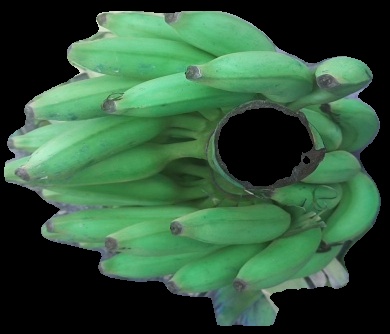
Variety: elakki-bale
Grade: grade2